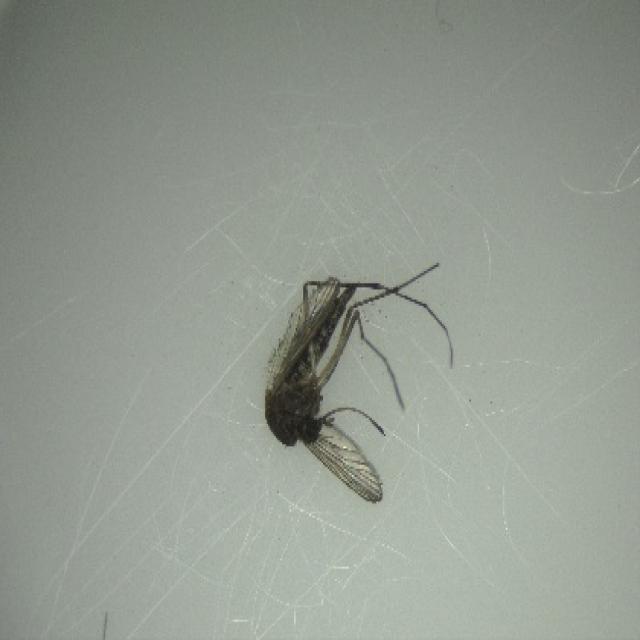
Species: aedes_vexans